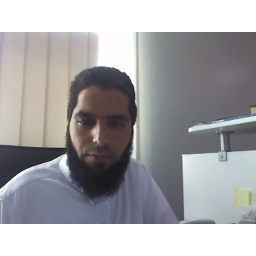
Wearing Saudi dress on thursday in office yanaa khamkis